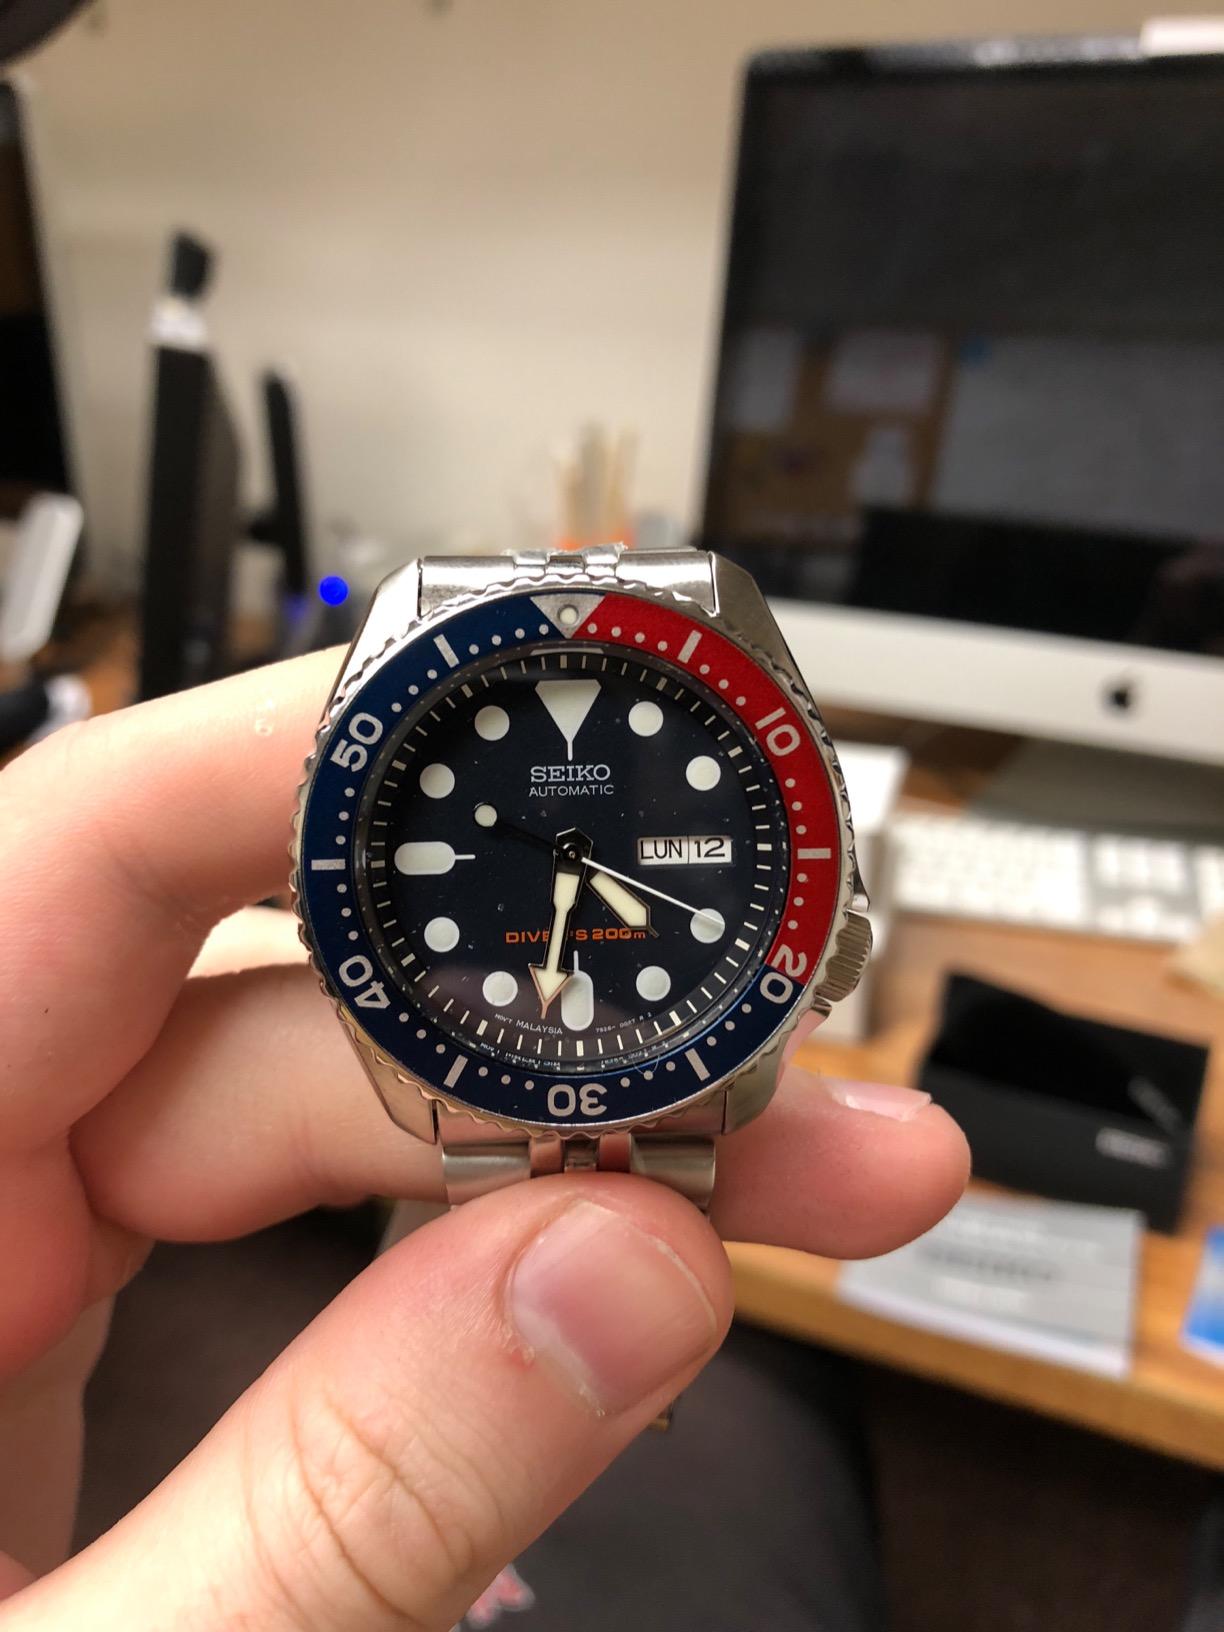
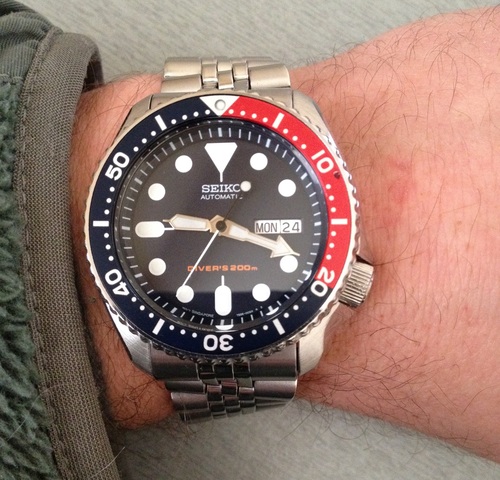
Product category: accessories_watch
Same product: yes